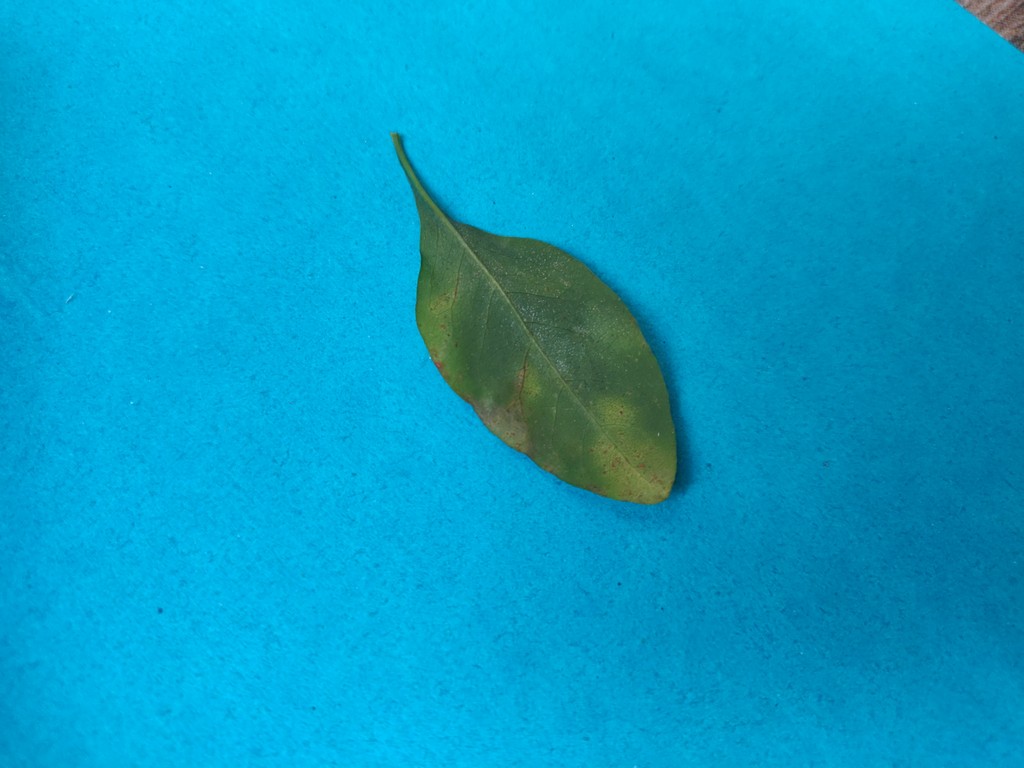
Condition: Unhealthy
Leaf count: single
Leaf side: back